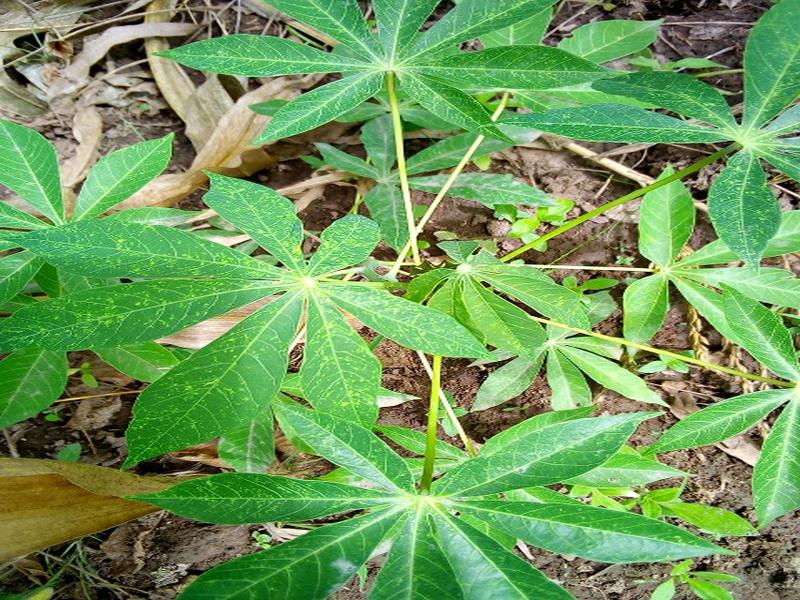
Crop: cassava
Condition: green_mottle